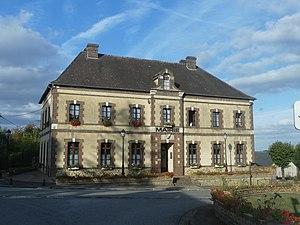
en contre-bas au carrefour à feu tricolore
Soligny-la-Trappe est une commune française, située dans le département de l'Orne en région Normandie, peuplée de 674 habitants.